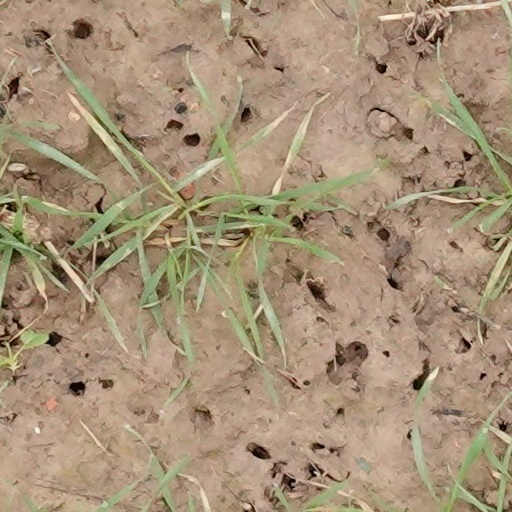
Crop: wheat